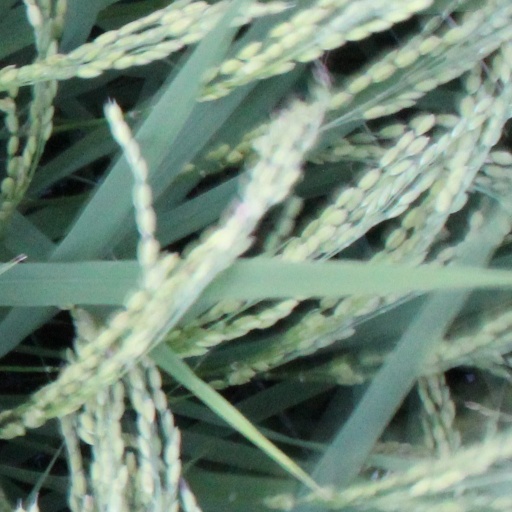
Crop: rice